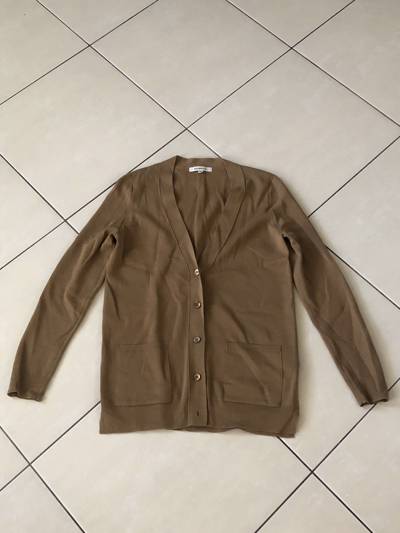
Waste category: clothes